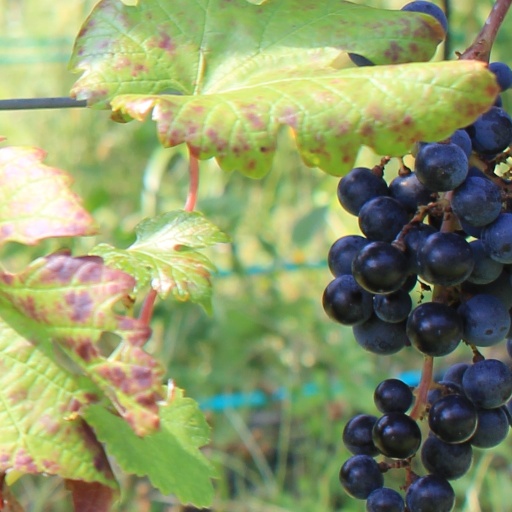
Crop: grape